Rockford, Ohio

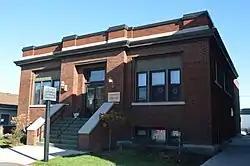
Carnegie library

Prior to European colonisation, the high ground adjacent to St. Marys River at Rockford was used as a camping ground and village site for Native American tribes. Artefacts including weapons and tools have been found on the site.